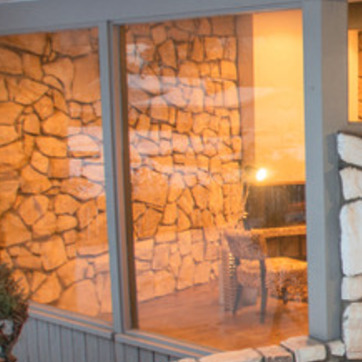
Material: glass